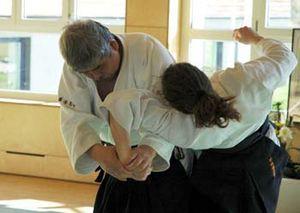
Photo de Toshiro Suga lors d'un stage en 2007